Master of Arguis

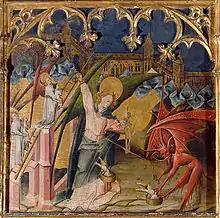
Panel of the altarpiece of the Archangel Michael. Master of Arguis.

The Master of Arguis was an Aragonese artist active in the first half of the 15th century. Stylistically, his work is related to that of Juan de Levi and Bonanat Zaortiga, and is derived from the tradition of the International Gothic in Aragon. His name is derived from a retable of Saint Michael dating to about 1440, now in the Museo del Prado in Madrid; this was once the main altarpiece of the church of Arguis.